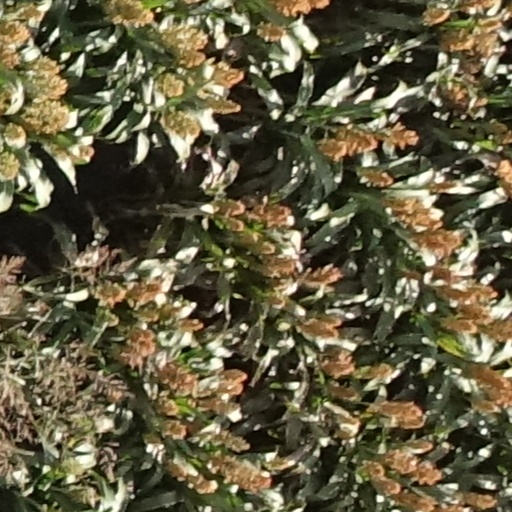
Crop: sorghum